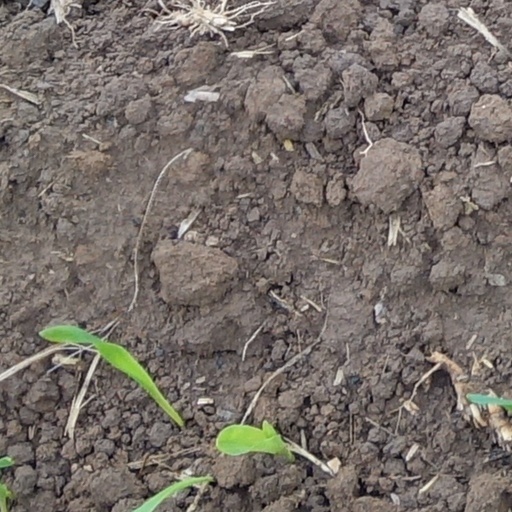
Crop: wheat